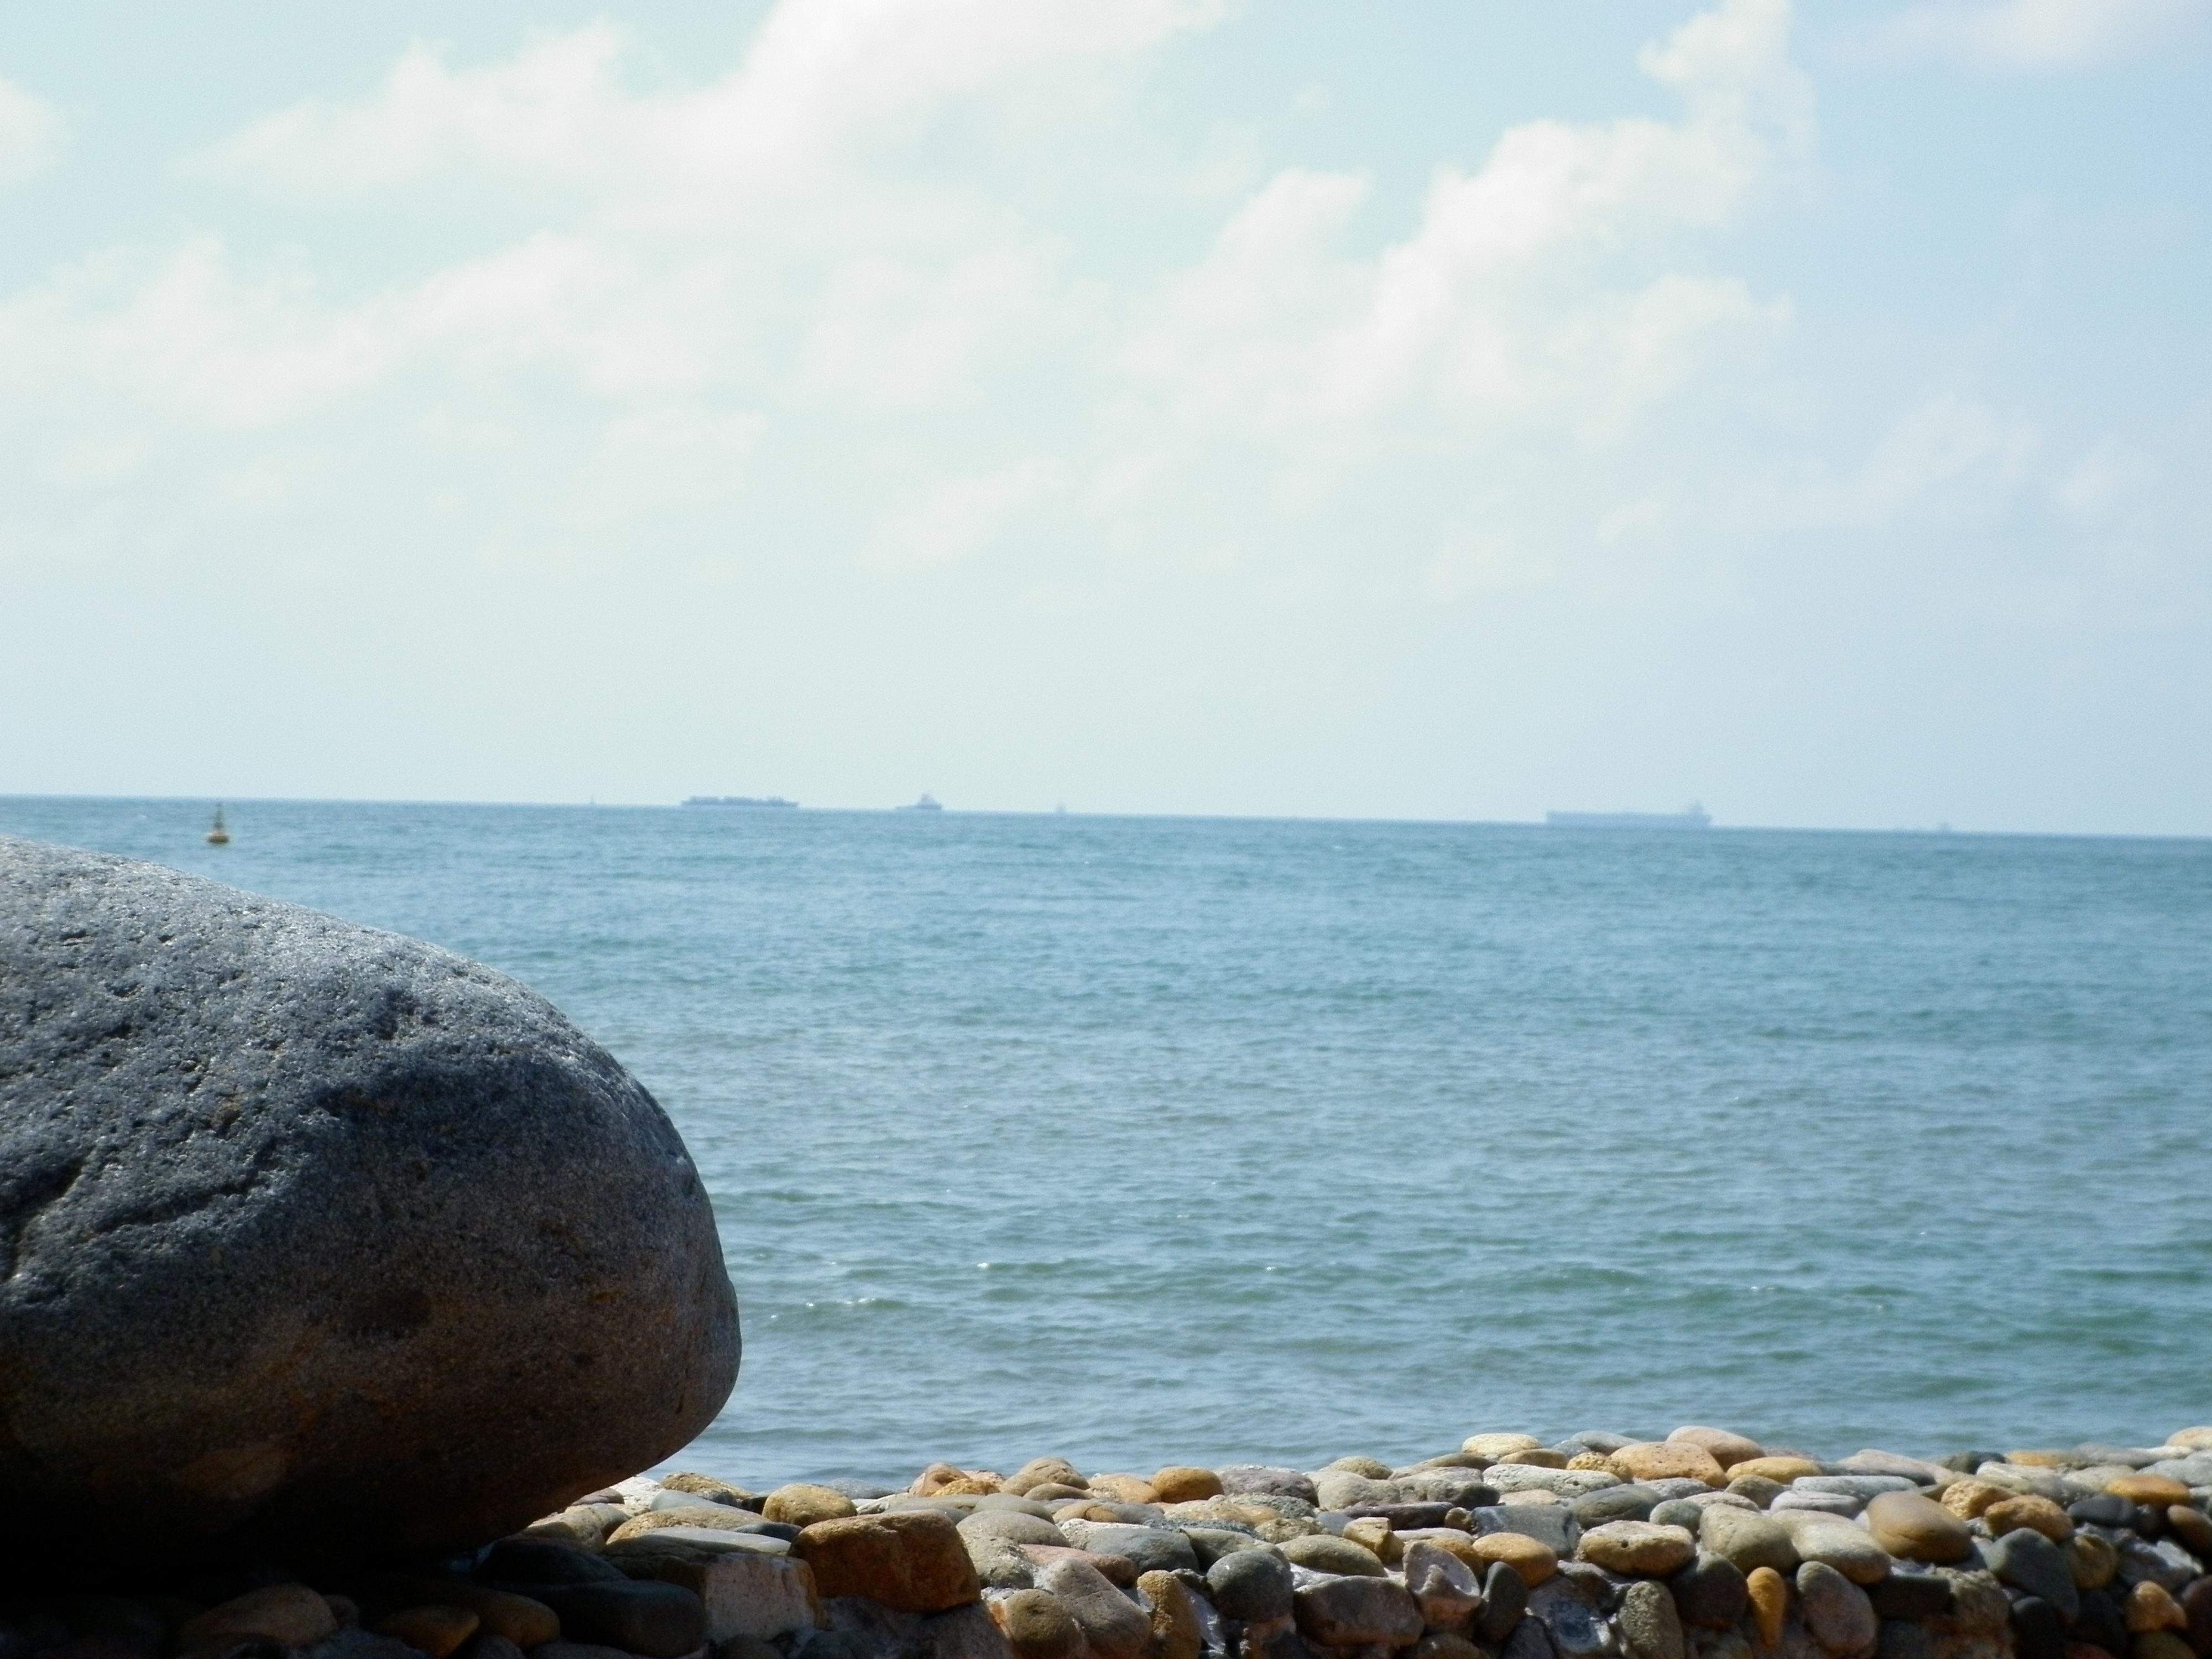
beach, sea, coast, water, sand, rock, ocean, horizon, shore, wave, vacation, cliff, cove, bay, material, body of water, breakwater, cape